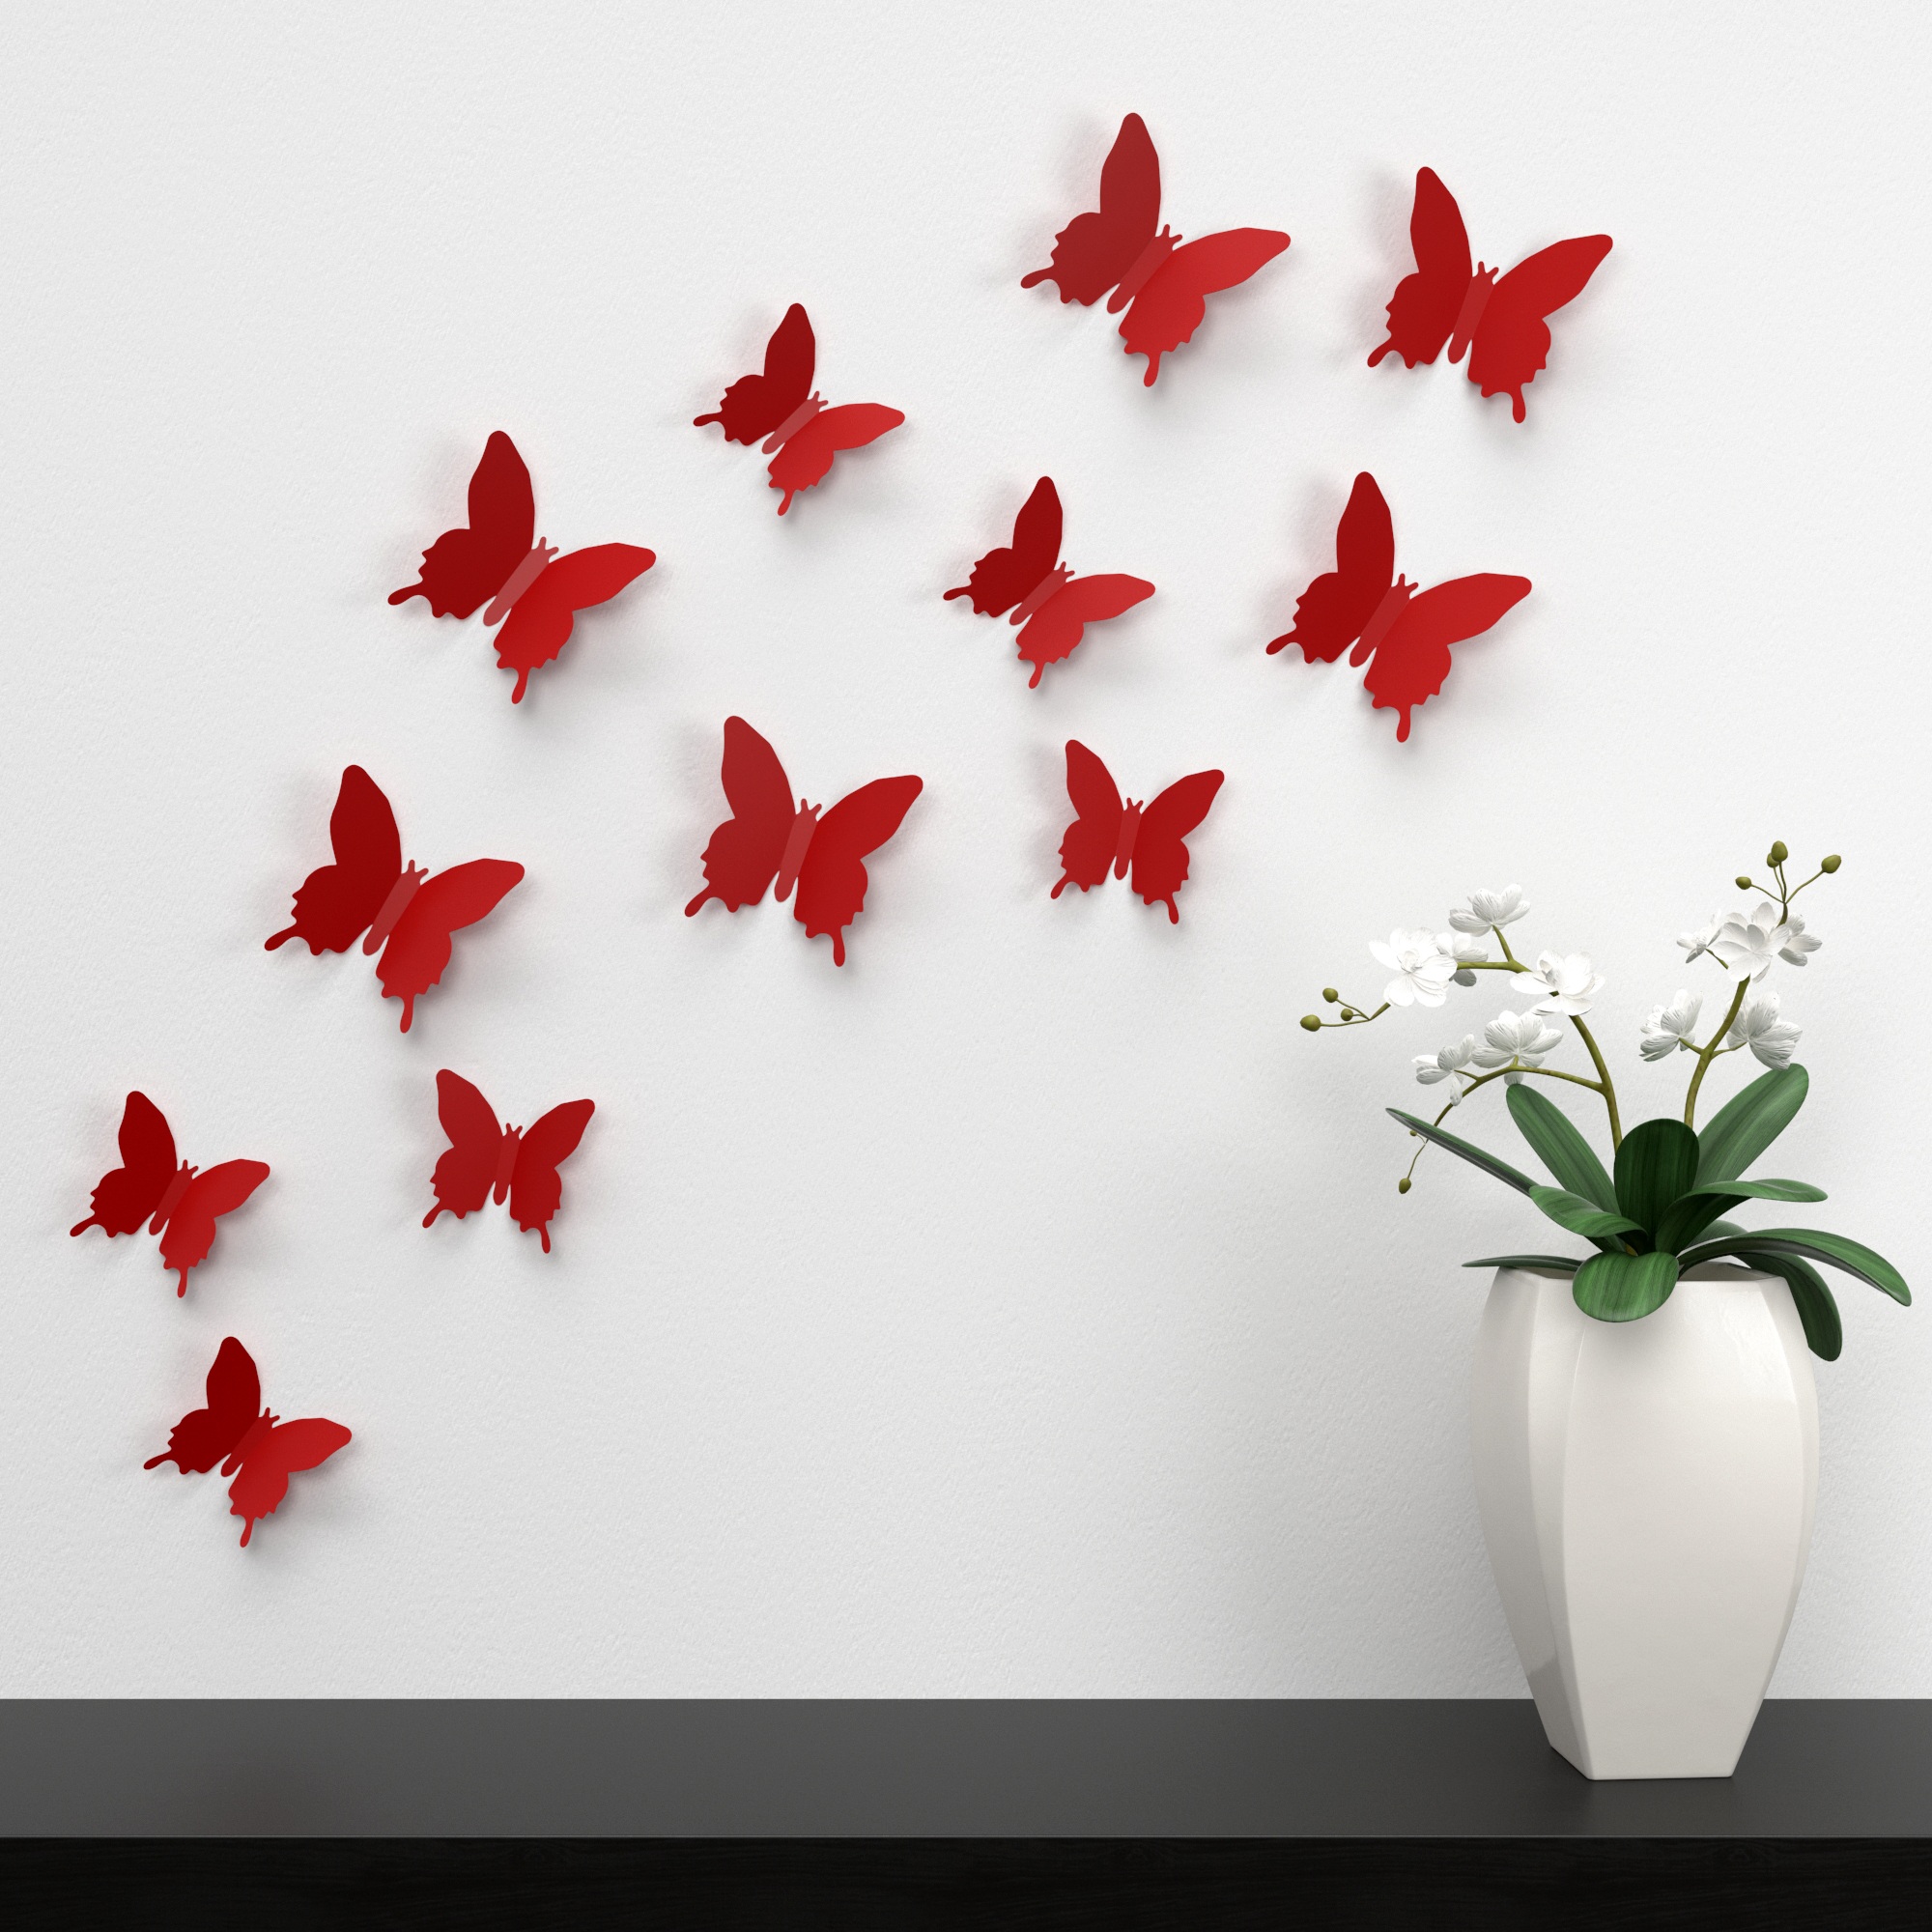
tree, branch, plant, leaf, flower, petal, wall, decoration, red, color, butterfly, colorful, maple tree, sticker, maple leaf, pleasure, flowering plant, woody plant, land plant, paper decoration